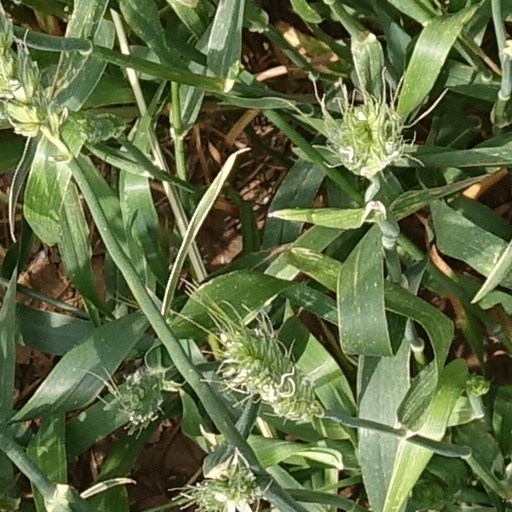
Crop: wheat